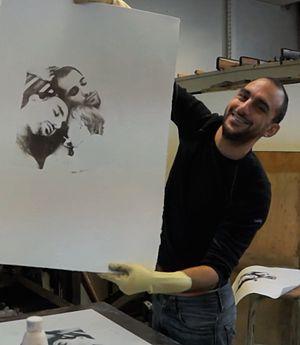
Olivier Ciappa, né le 17 mars 1979 à Marseille, est un artiste français. Il est réalisateur de courts métrages, metteur en scène de comédies musicales au théâtre, illustrateur de livres pour enfants, producteur et réalisateur de documentaires, journaliste de cinéma, photographe ou encore créateur de timbres postaux.